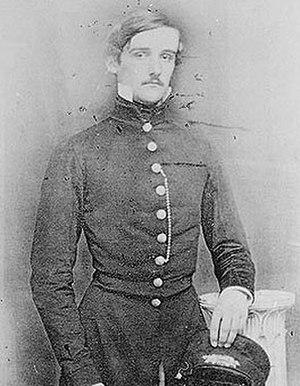
La maison impériale de France désigne la dynastie impériale française et ses branches collatérales. Elle est issue de la famille Bonaparte, une famille patricienne corse originaire d'Italie, reconnue noble en France sous l'Ancien Régime et devenue maison impériale à la suite de l'élévation de Napoléon Bonaparte à la dignité d'empereur des Français le 18 mai 1804.
Jérôme Napoléon Bonaparte, deuxième du nom, est un officier franco-américain né le 5 novembre 1830 à Baltimore et décédé le 4 septembre 1893 à Pride's Crossing.